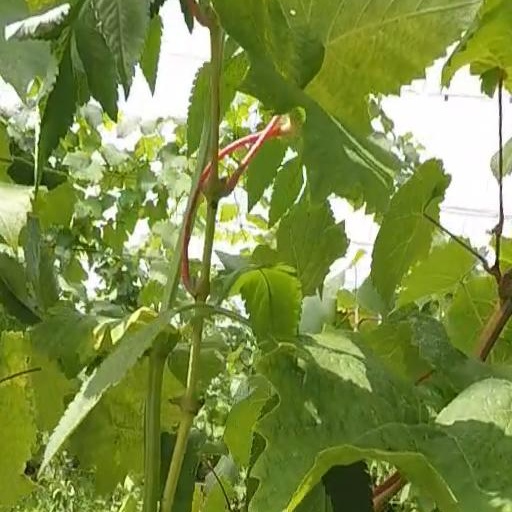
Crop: grape